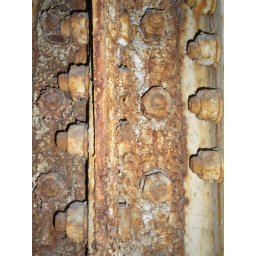
From a bridge near my studio that is unbelievably rusty and flaky and beautiful.